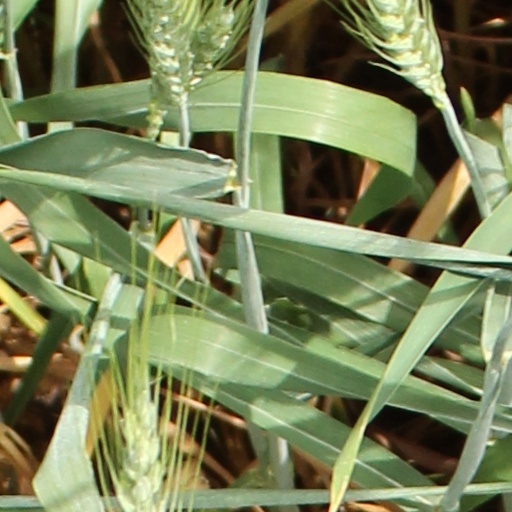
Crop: wheat